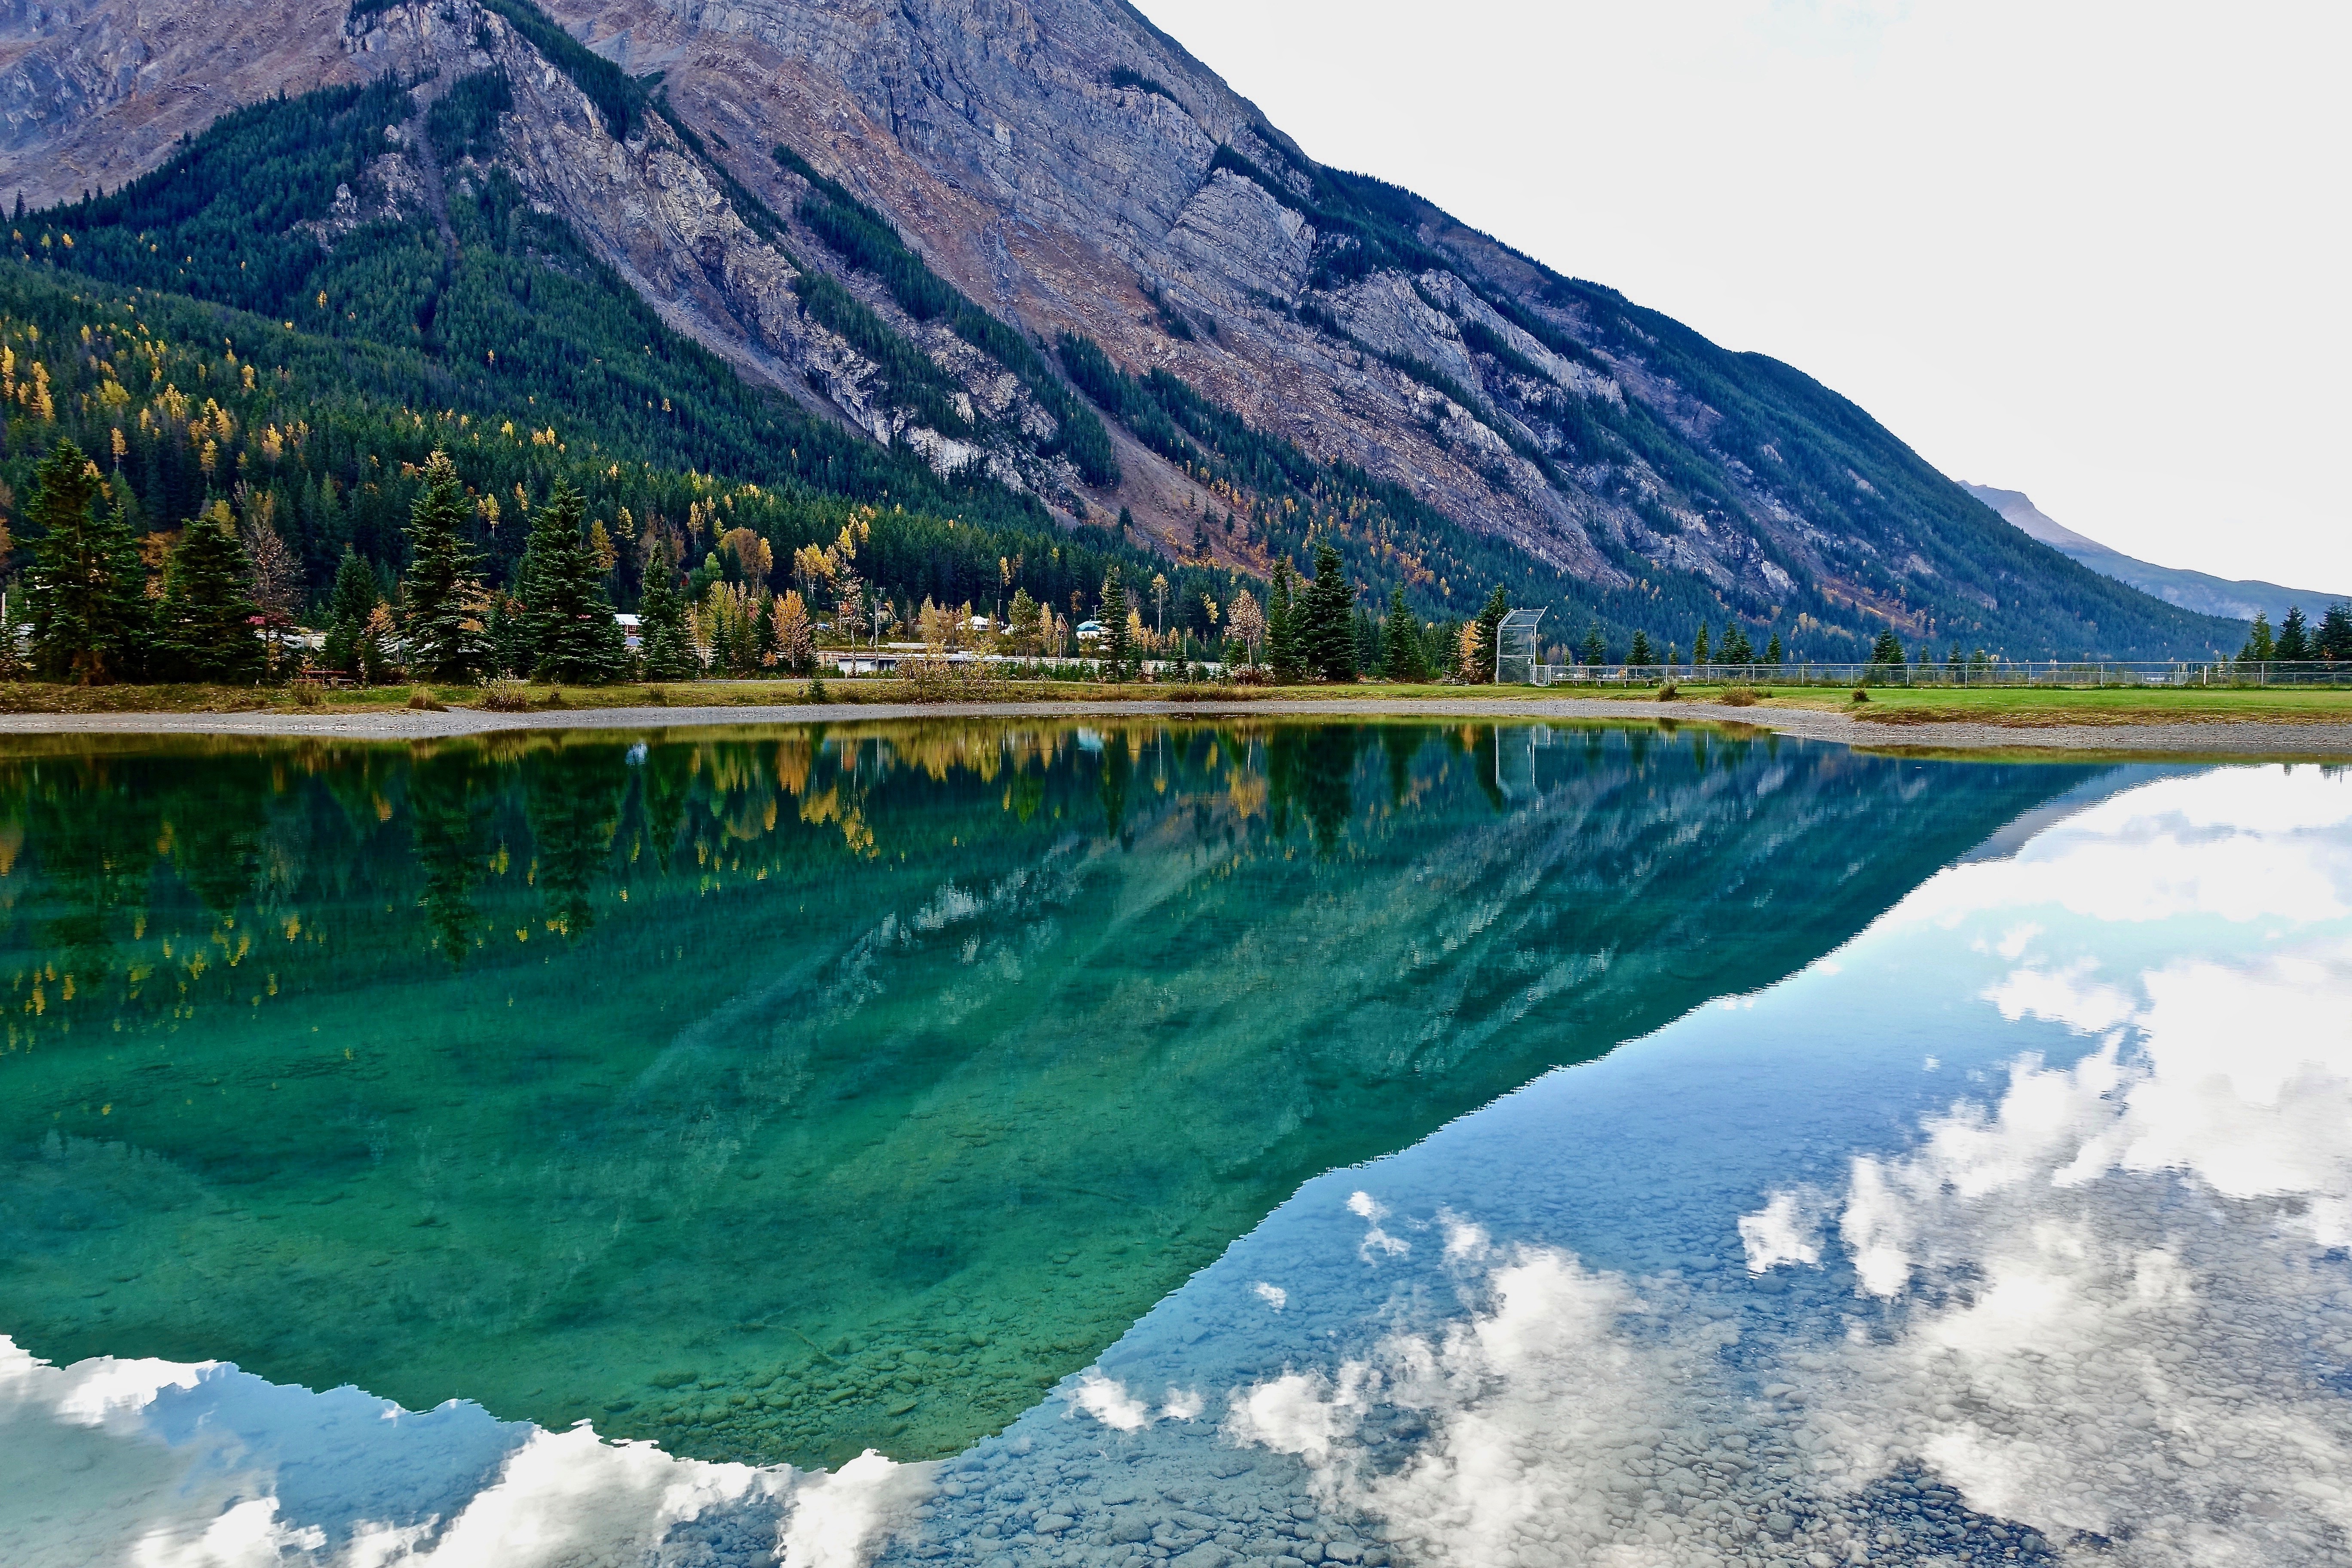
landscape, water, nature, mountain, lake, mountain range, reflection, tranquil, scenic, peaceful, natural, calm, fjord, reservoir, mountains, alps, mirror, loch, crater lake, tarn, mountainous landforms